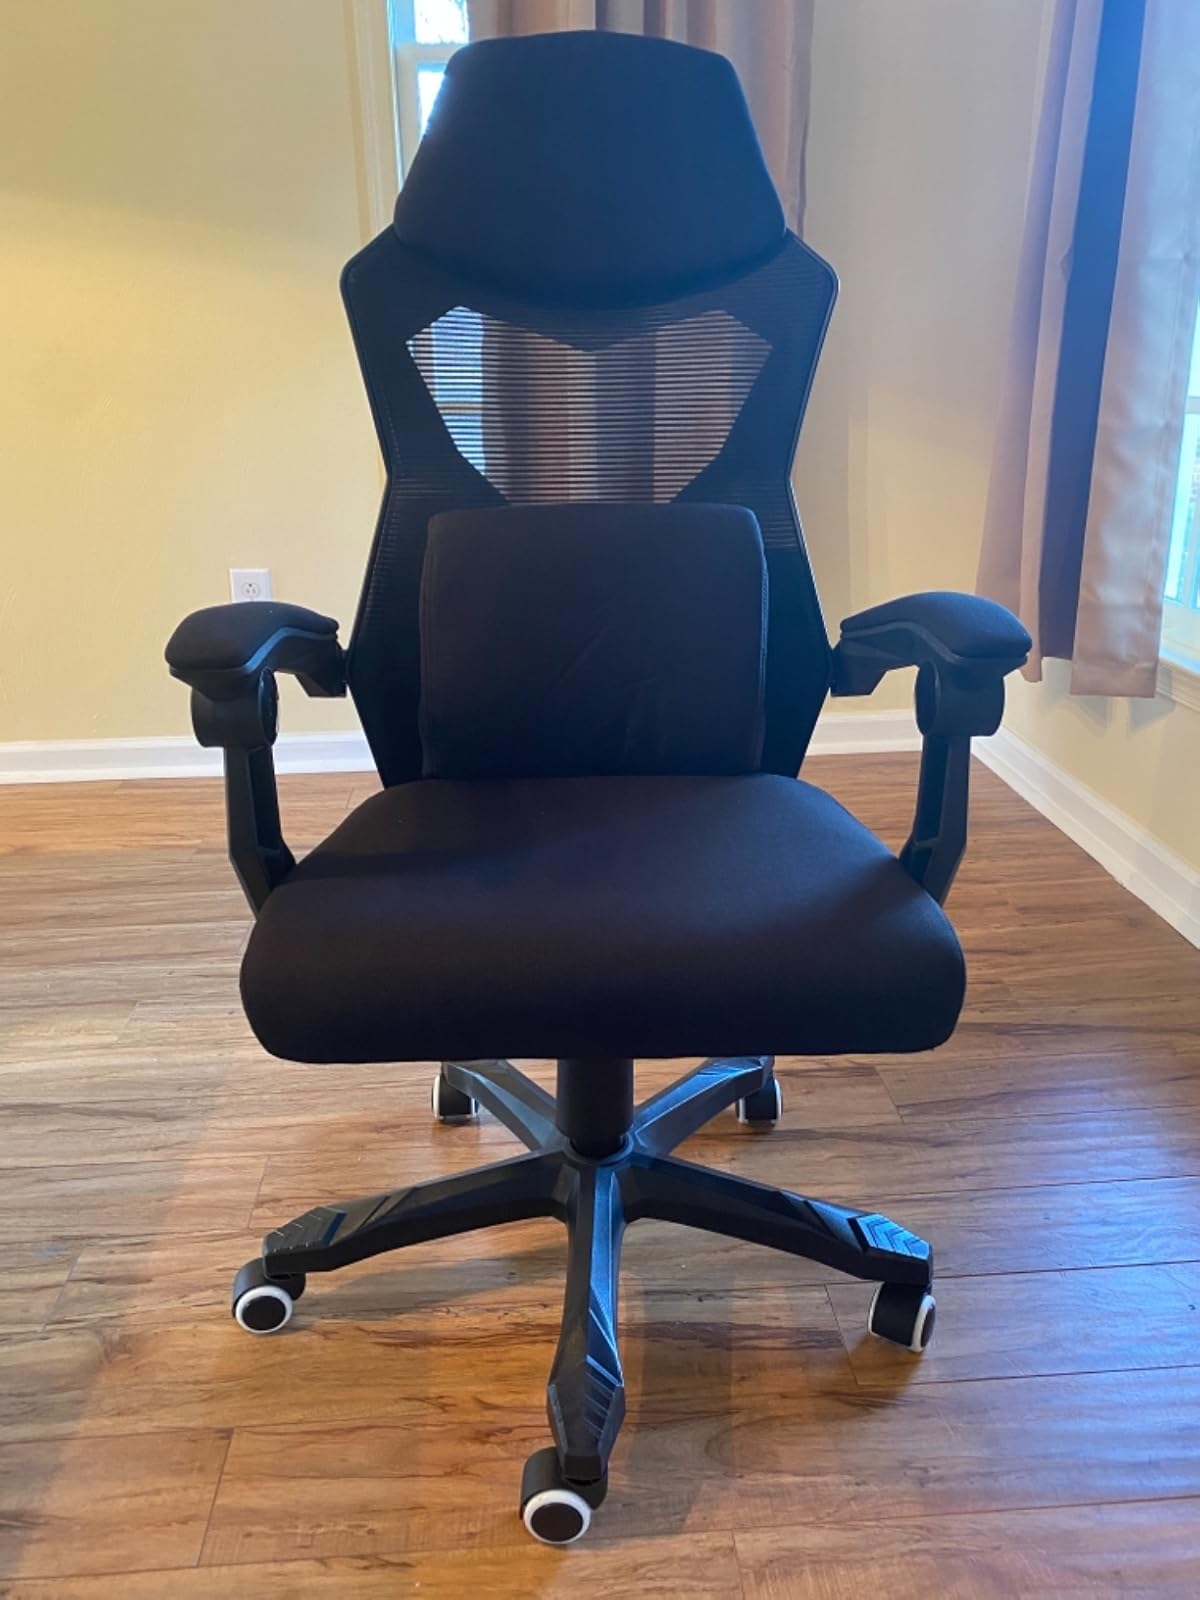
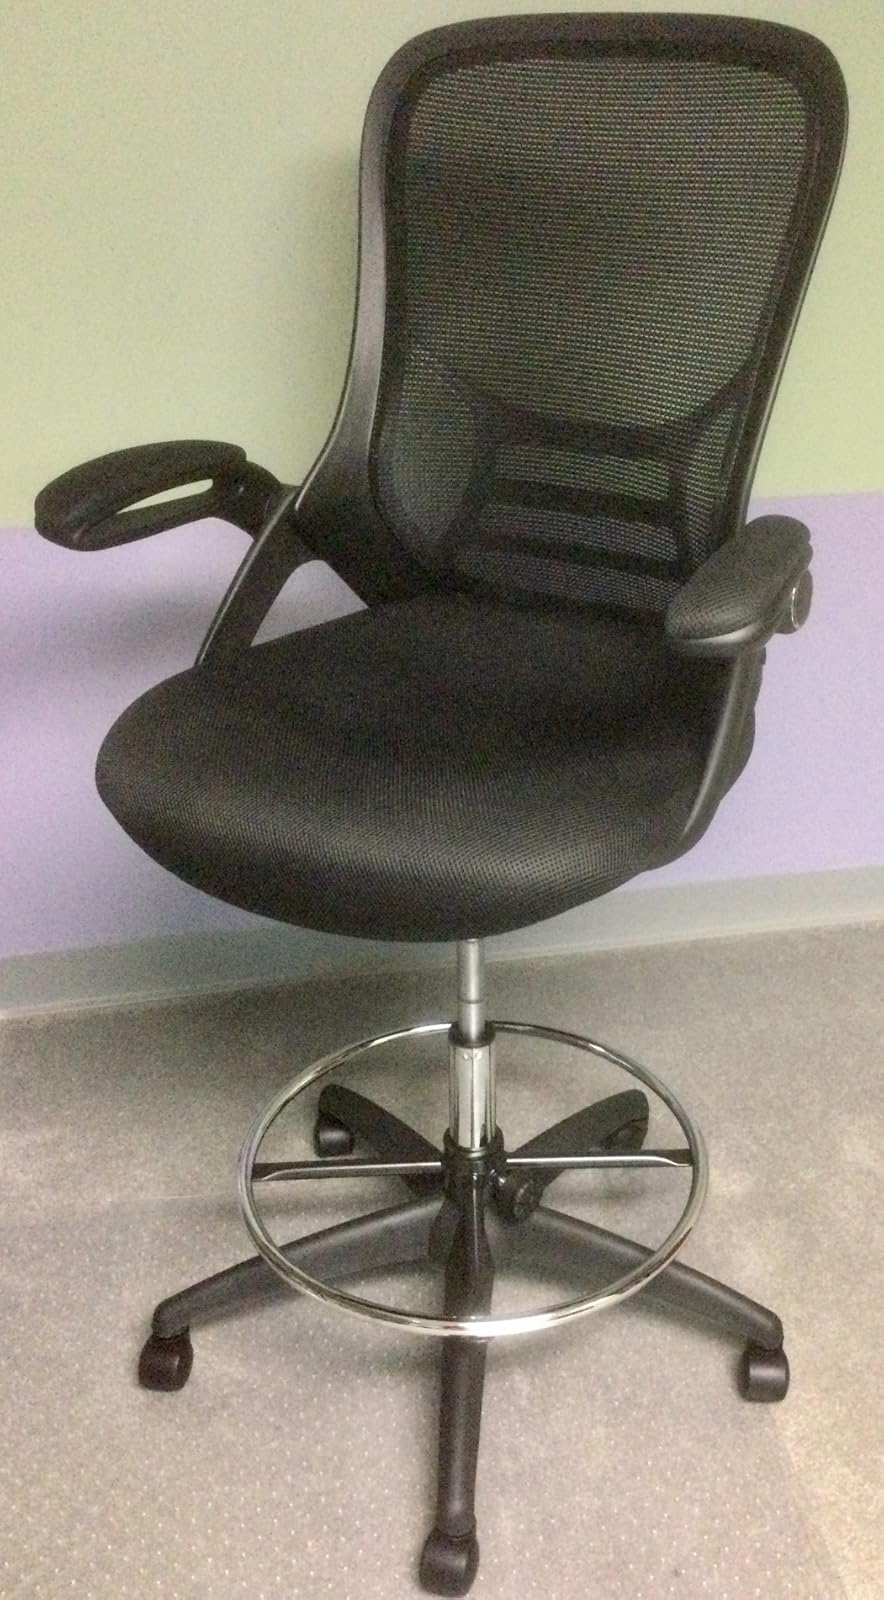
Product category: items_chair
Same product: no